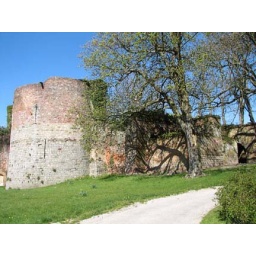
Here, you can see the narrow slits in the stone walls from which archers could fly their arrows.